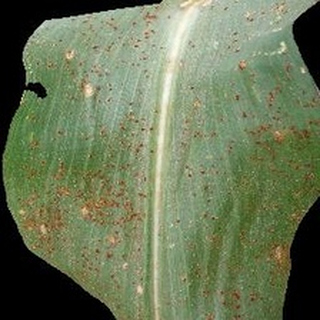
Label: corn_common_rust